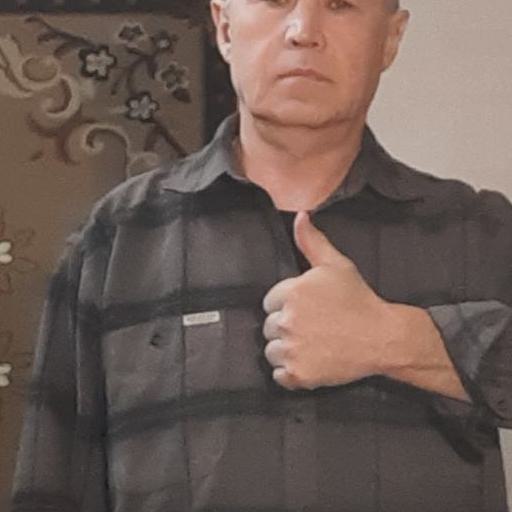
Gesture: like